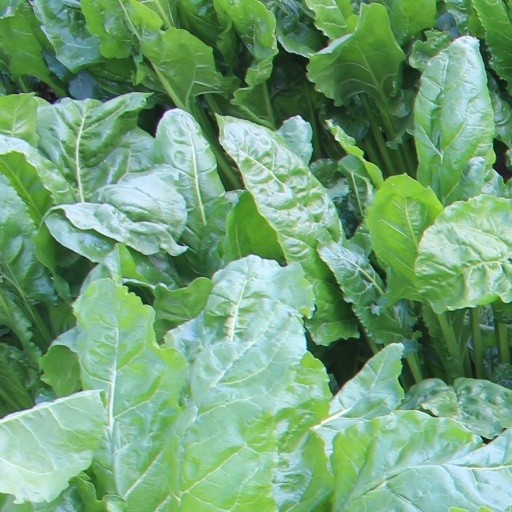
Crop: sugar beet